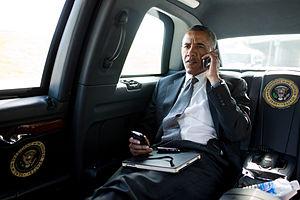
La fusillade d'Aurora a lieu dans la nuit du 19 au 20 juillet 2012 dans une salle de cinéma d'Aurora, dans le Colorado, aux États-Unis, à 30 km de Littleton, siège de la fusillade de Columbine en 1999. Douze personnes sont tuées et cinquante-huit blessées par James Eagan Holmes, 24 ans, pendant une première du film The Dark Knight Rises.